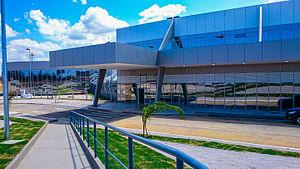
L'aéroport São Raimundo Nonato aussi appelé aéroport Serra da Capivara est l'aéroport de São Raimundo Nonato au Brésil. Il est nommé d'après le Parc national de la Serra da Capivara.